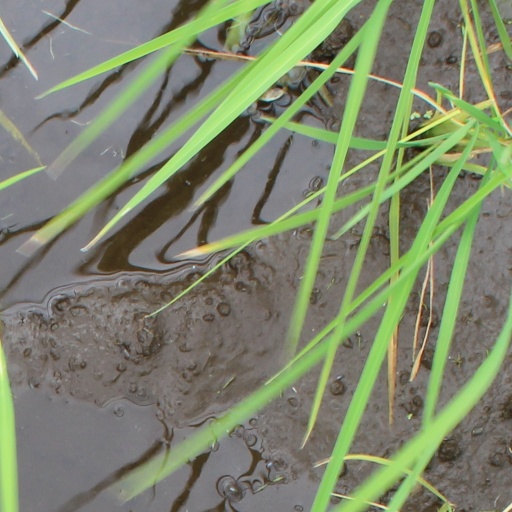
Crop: rice